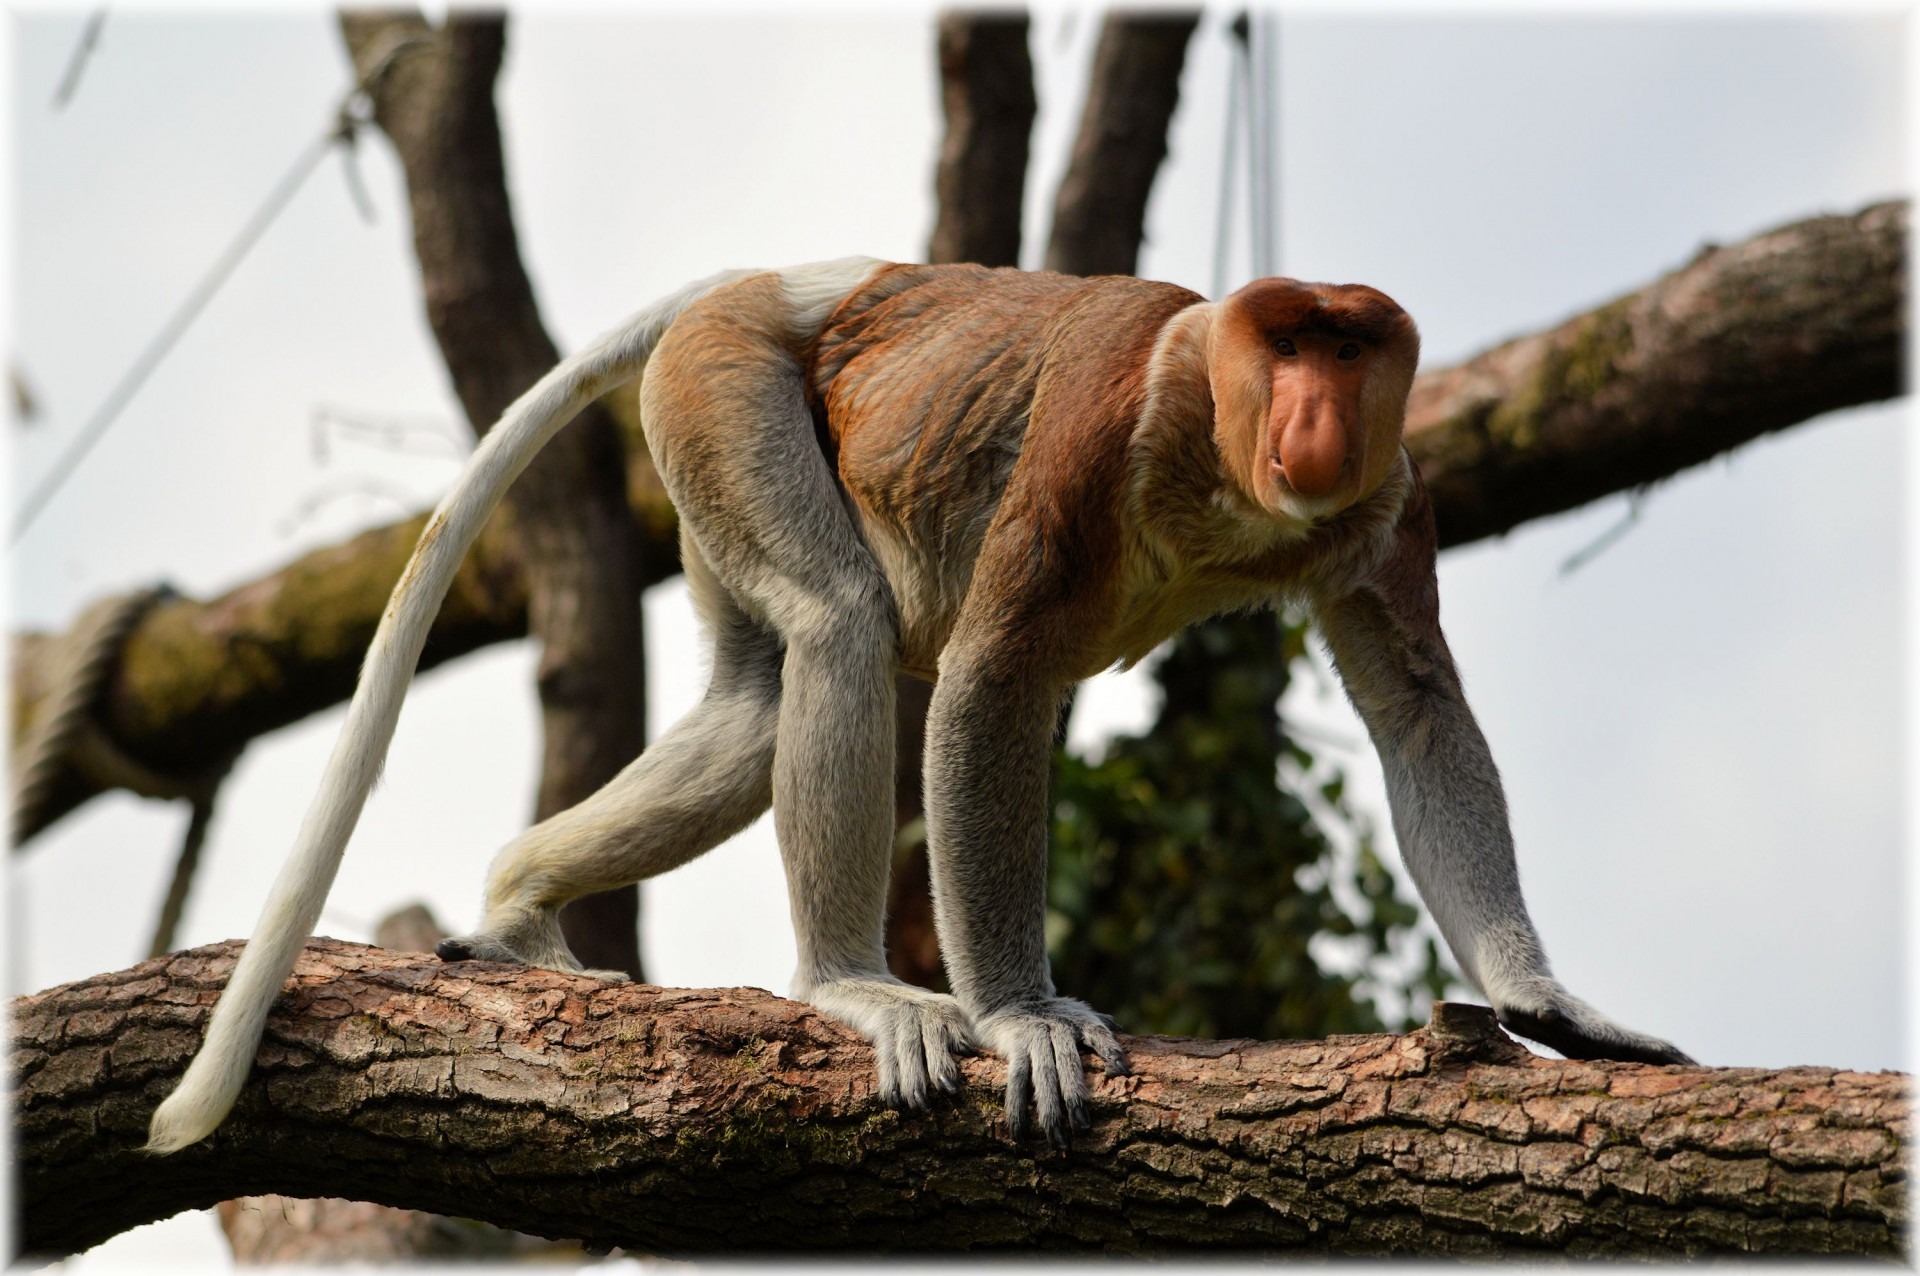
nature, animal, wildlife, park, mammal, monkey, fauna, primate, climb, zoology, reserve, proboscis monkey, habitat, species, rare, safari, intelligence, macaque, old world monkey, new world monkey, tree climber